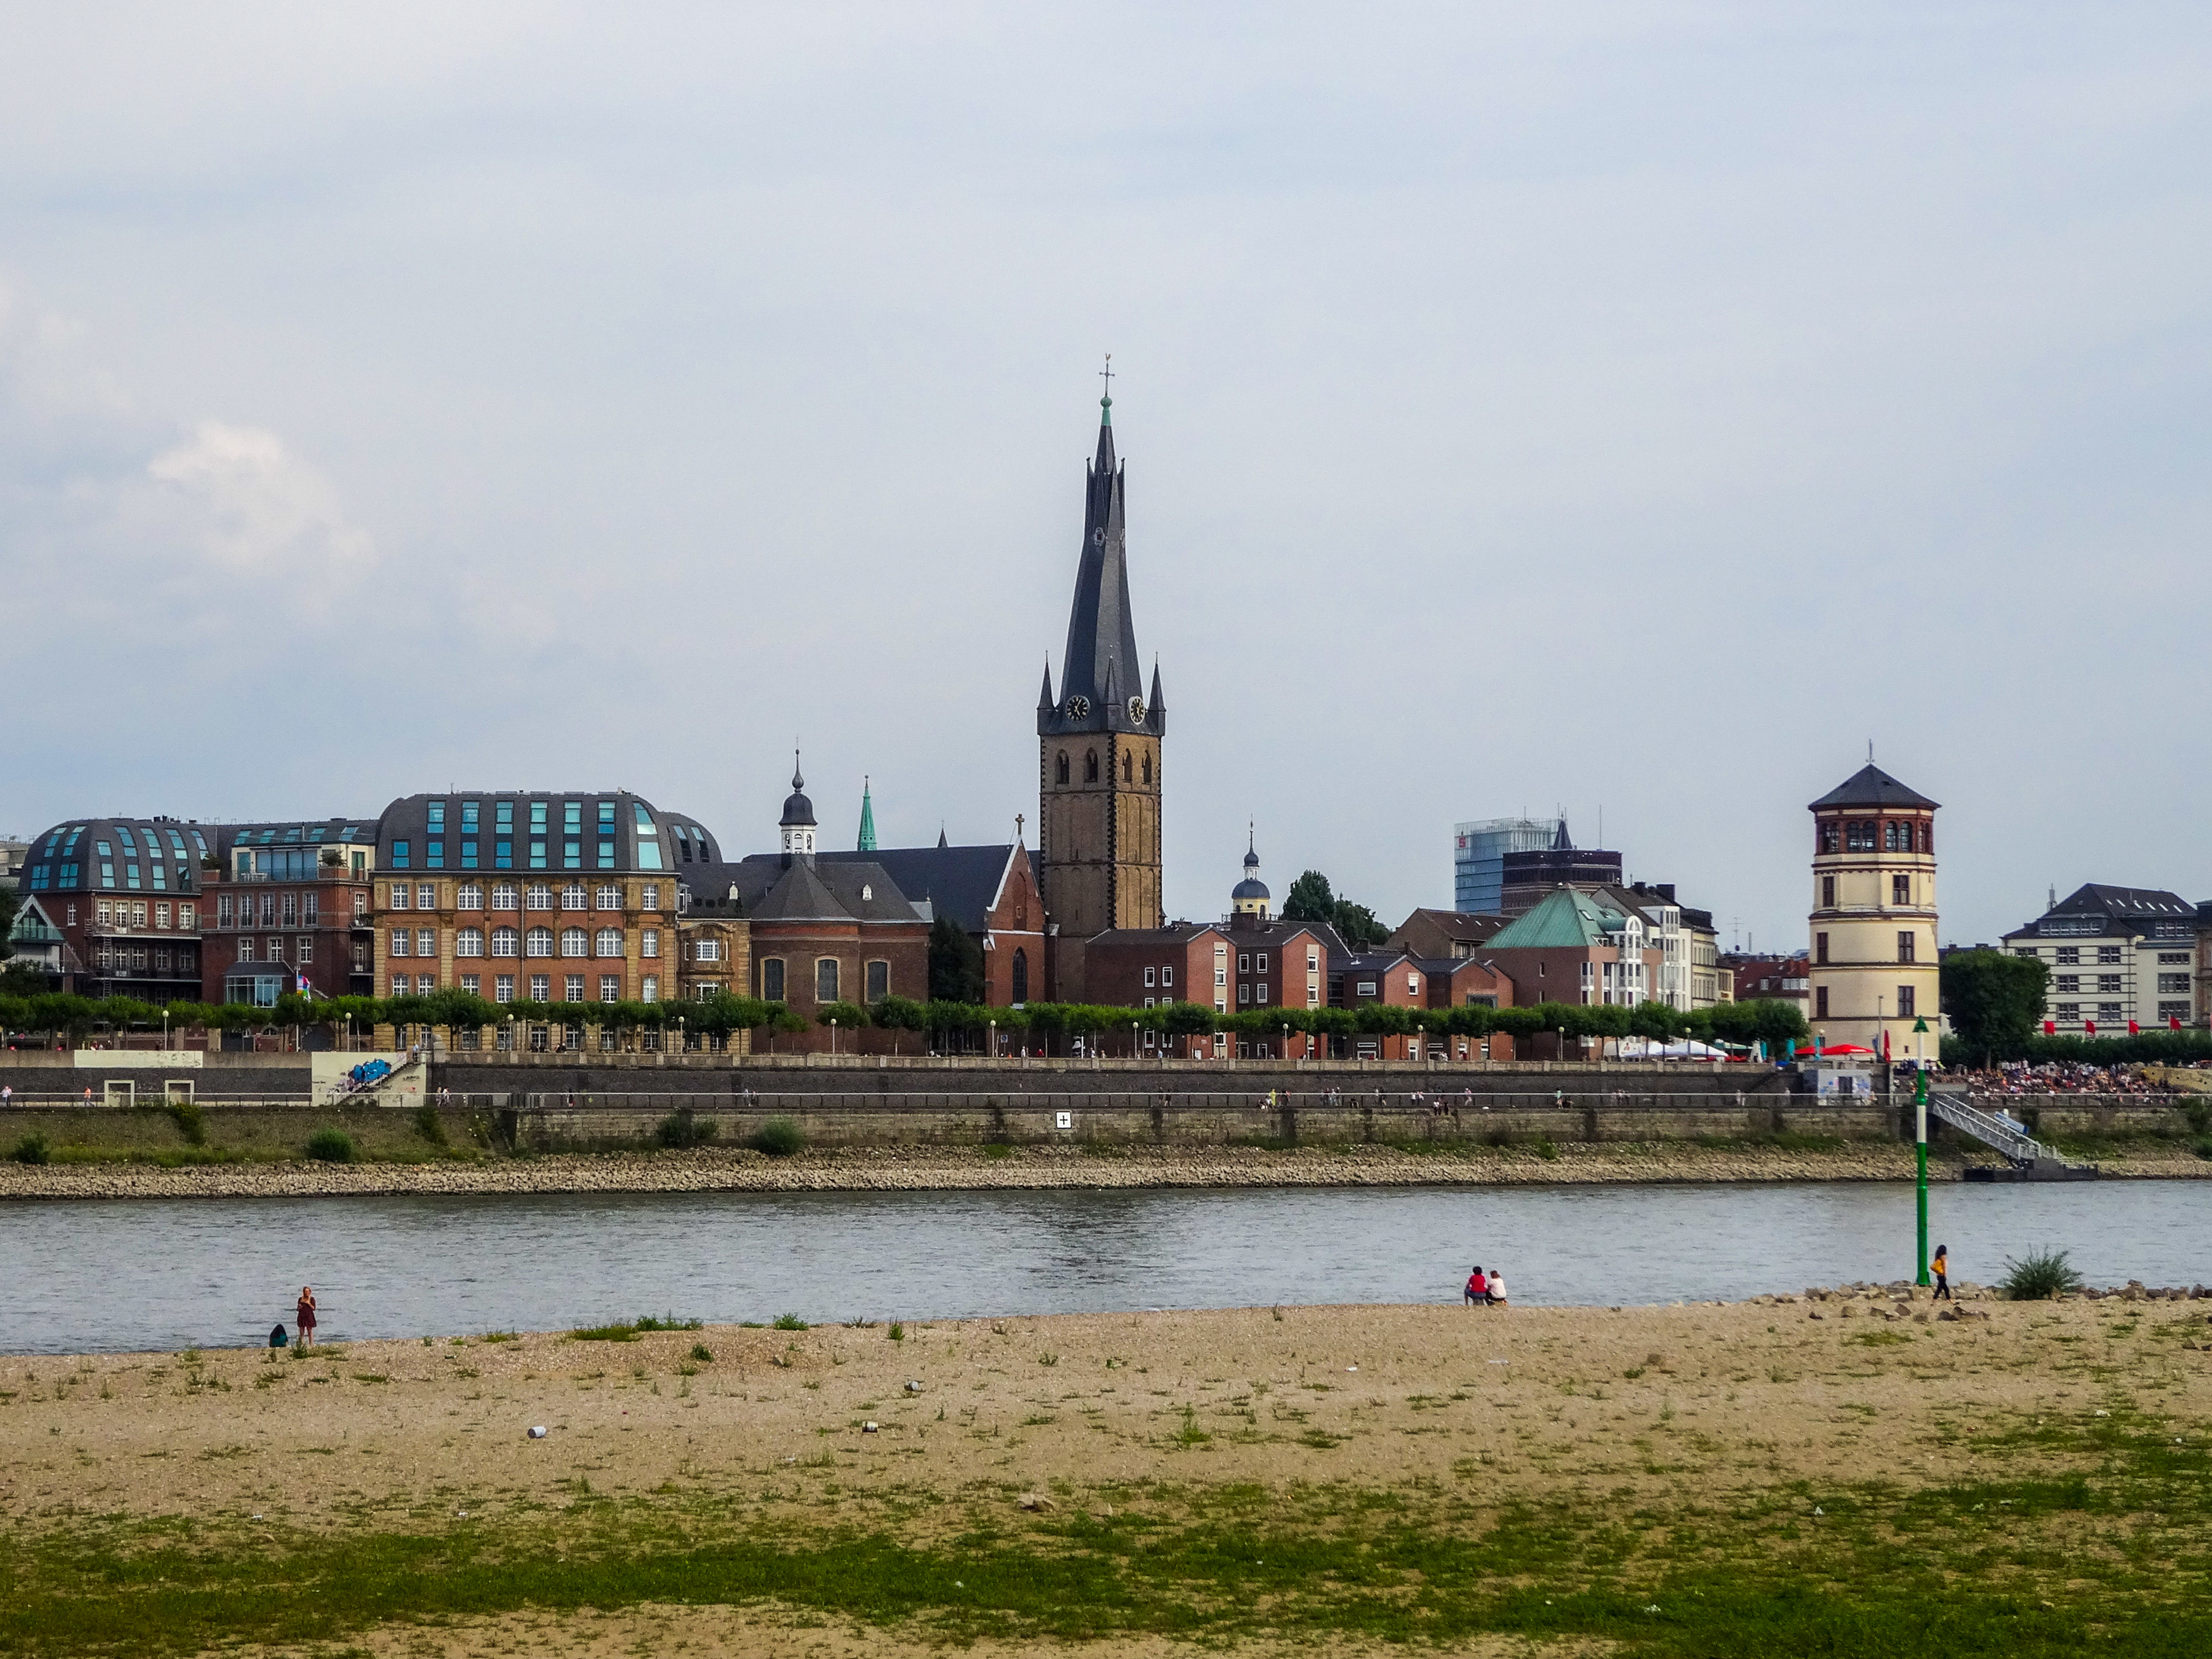
river, rhine, church, sankt lambertus, christian, catholicism, water, city, landmark, duesseldorf, sky, cloud, building, lake, plant, facade, spire, bridge, grass, cityscape, steeple, channel, turret, tree, medieval architecture, reflection, government, house, skyline, tourism, reservoir, horizon, tourist attraction, stately home, historic site, panorama, finial, vacation, window, listed building, town square